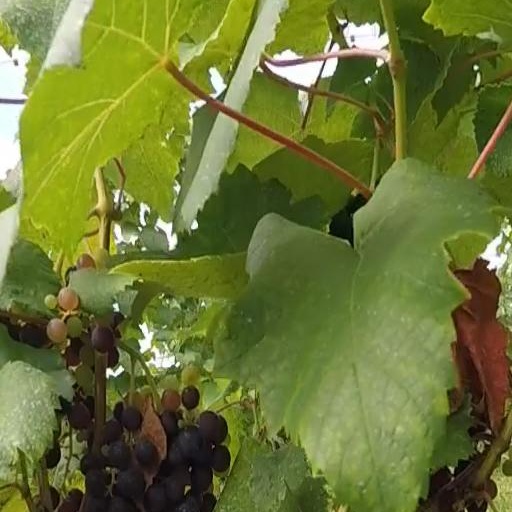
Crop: grape